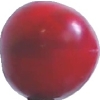
Label: cherry_wax_red